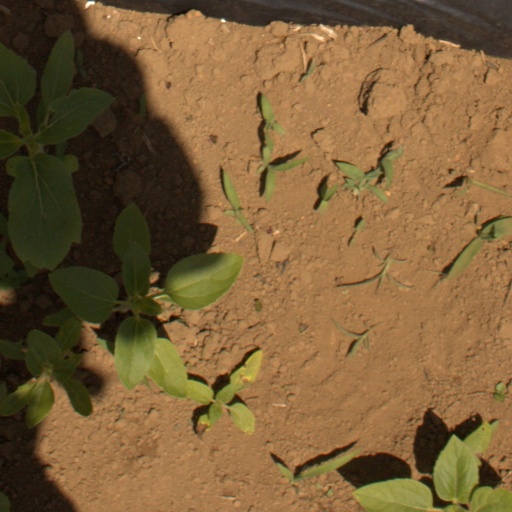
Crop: Jerusalem artichoke